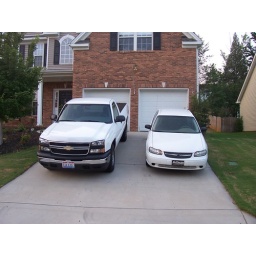
Evidence that my guy came home this weekend. Last time these two cars will be photographed together in this driveway!!